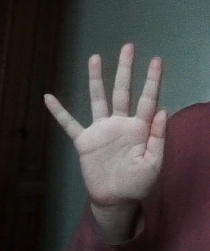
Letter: sheen